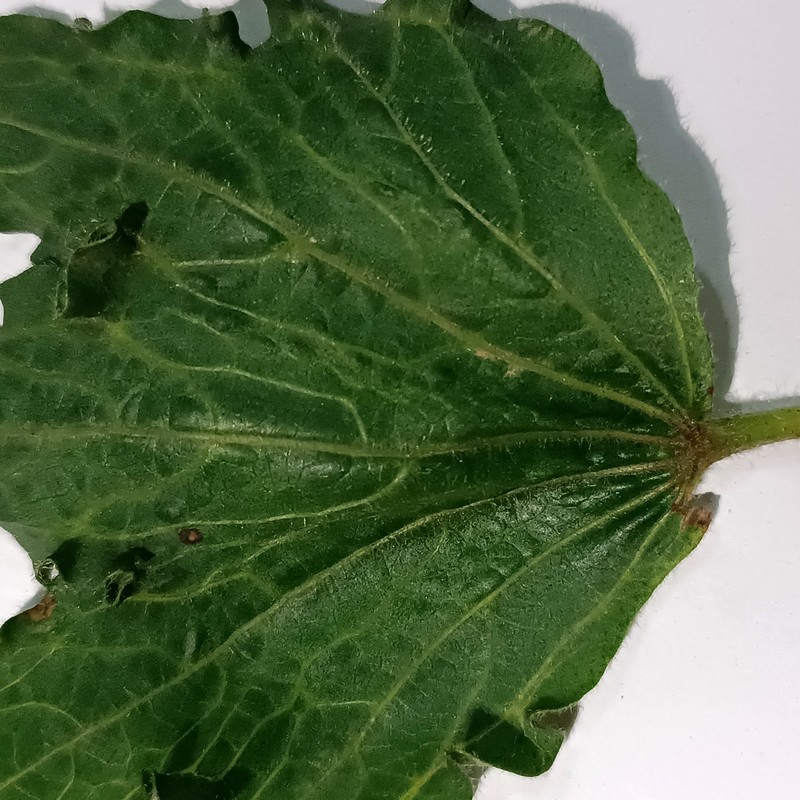
Label: Herbicide Growth Damage